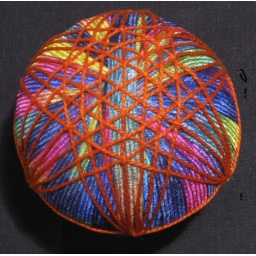
Nylon ribbon yarn over Styrofoam base, with basket pattern woven of orange crochet cotton.